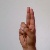
The image shows a hand gesture representing the letter 'U' in Indian Sign Language.